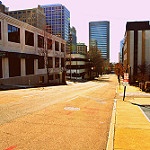
Label: street